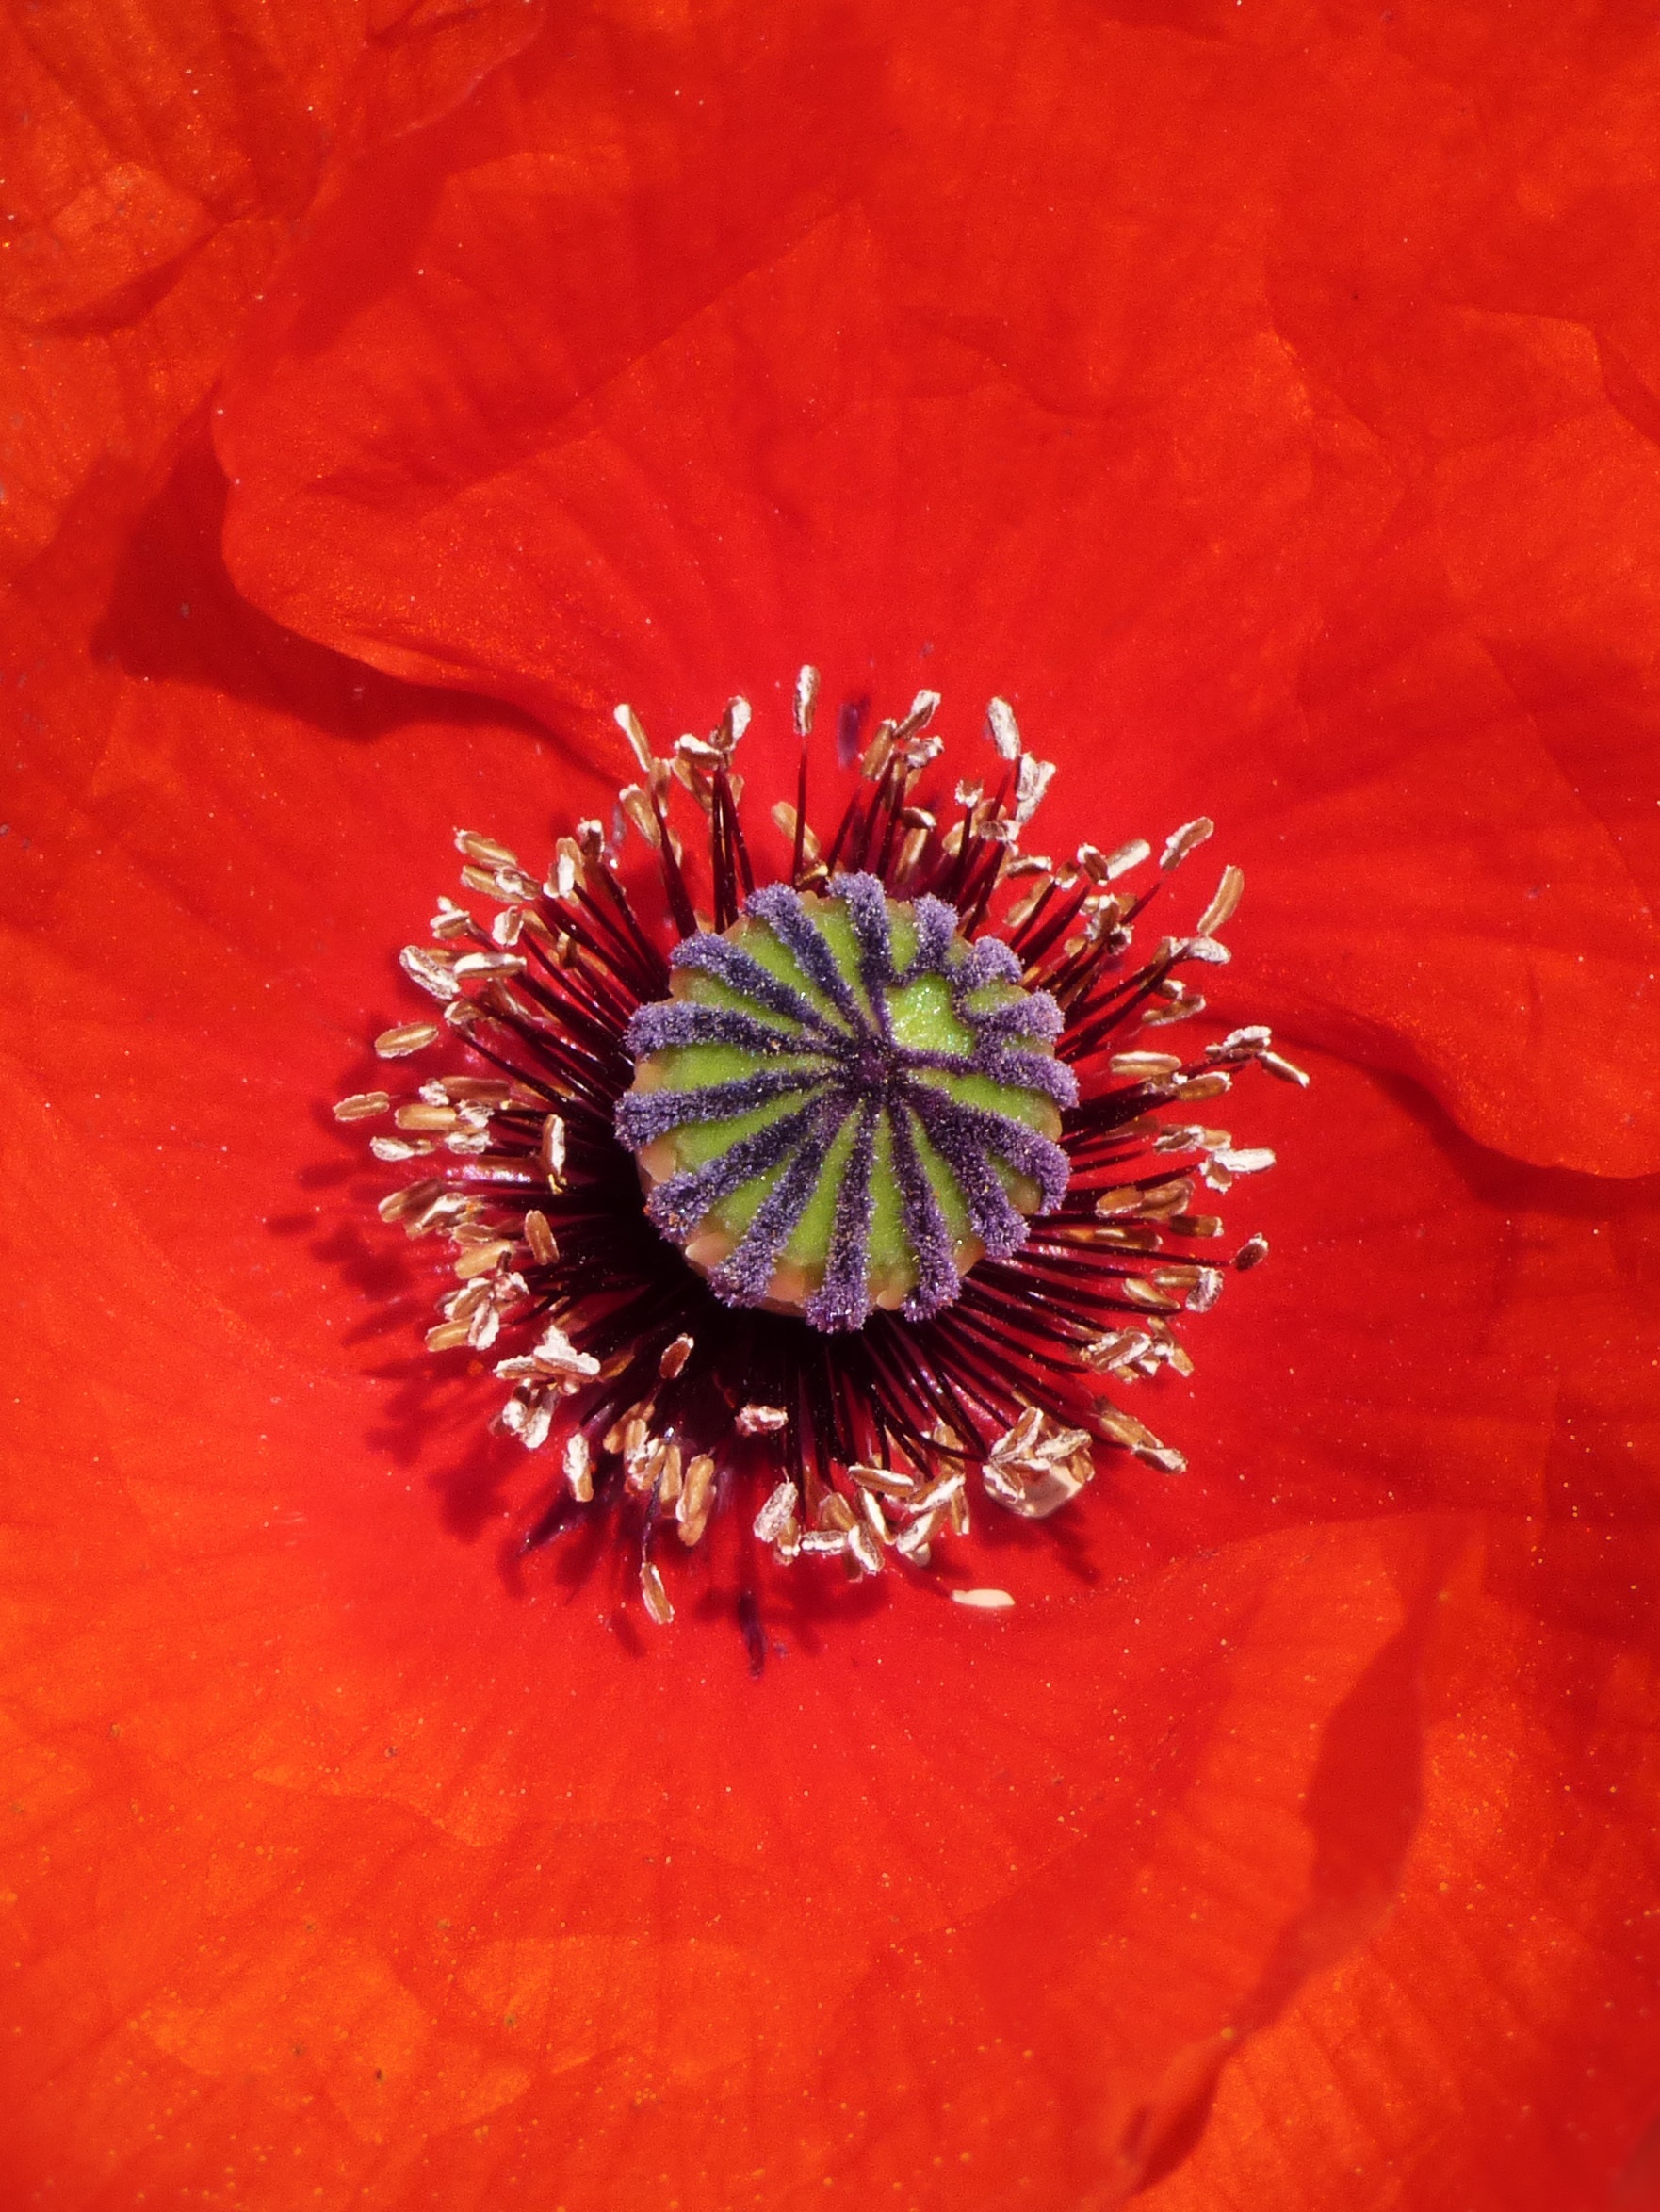
plant, flower, petal, pollen, red, flora, wildflower, close up, detail, poppy, pistils, coquelicot, macro photography, flowering plant, ababol, plant stem, land plant, poppy family, pollen detail